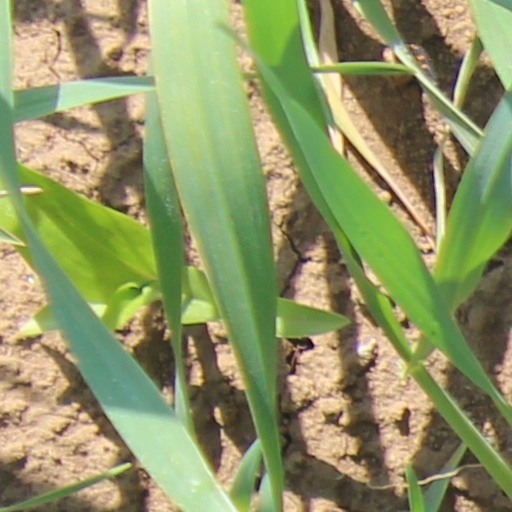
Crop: wheat